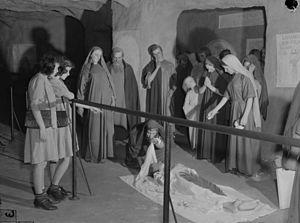
Les jumelles Hélène et Jacqueline Saint-Jean visitent le Musée historique canadien, musée de statues de cire situé sur le chemin Queen-Mary à Montréal. Elles regardent une représentation d'une scène de la Bible.
Le musée Grévin Montréal est un musée de cire privé inauguré le 17 avril 2013 situé au 5ᵉ niveau du Centre Eaton de Montréal dans l'arrondissement Ville-Marie de Montréal, au Canada.
Un musée de cire est un musée qui expose des statues en cire représentant des personnes célèbres, qu'elles soient contemporaines, historiques, ou imaginaires, éventuellement dans des reconstitutions de scènes mémorables dont elles ont été les protagonistes.